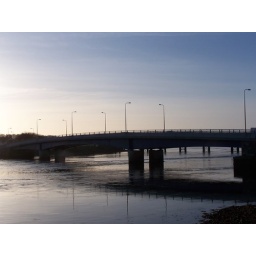
The new road bridge in Montrose